Pacific-class patrol boat

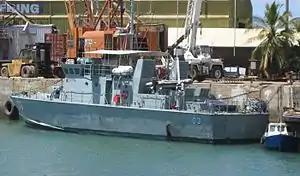
The Papua New Guinea Defence Force patrol boat HMPNGS "Seeadler", alongside in Townsville during 2004

Requests for tenders were issued in August 1984. Australian Shipbuilding Industries (ASI) designed a small vessel capable of maritime surveillance and interdiction, search and rescue operations, and fisheries protection. A smaller prototype was constructed by ASI in 1984. The prototype was later sold to the Royal Solomon Islands Police Force and named "Savo". The contract for the Pacific class was awarded to ASI on 9 May 1985 and construction began in September 1985. Initially ten ships were planned to be produced for eight countries, with the first ship, HMPNGS "Tarangau," delivered to the Papua New Guinea Defence Force on 16 May 1987. The program continued until 15 ships were ordered, then was terminated before being reopened in February 1993. By the time the program concluded, 22 ships had been delivered to 12 countries, with the final ship, FSS "Independence", delivered to the Federated States of Micronesia in June 1997. The Pacific Patrol Boat Project is the largest and most complex defence co-operation project ever funded by Australia.